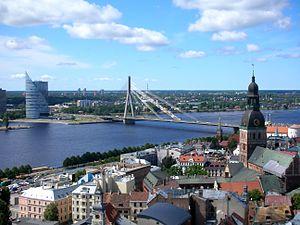
Centre historique de Riga (Lettonie) Español: Centro histórico de Riga 日本語: リガ歴史地区 中文: 里加历史中心